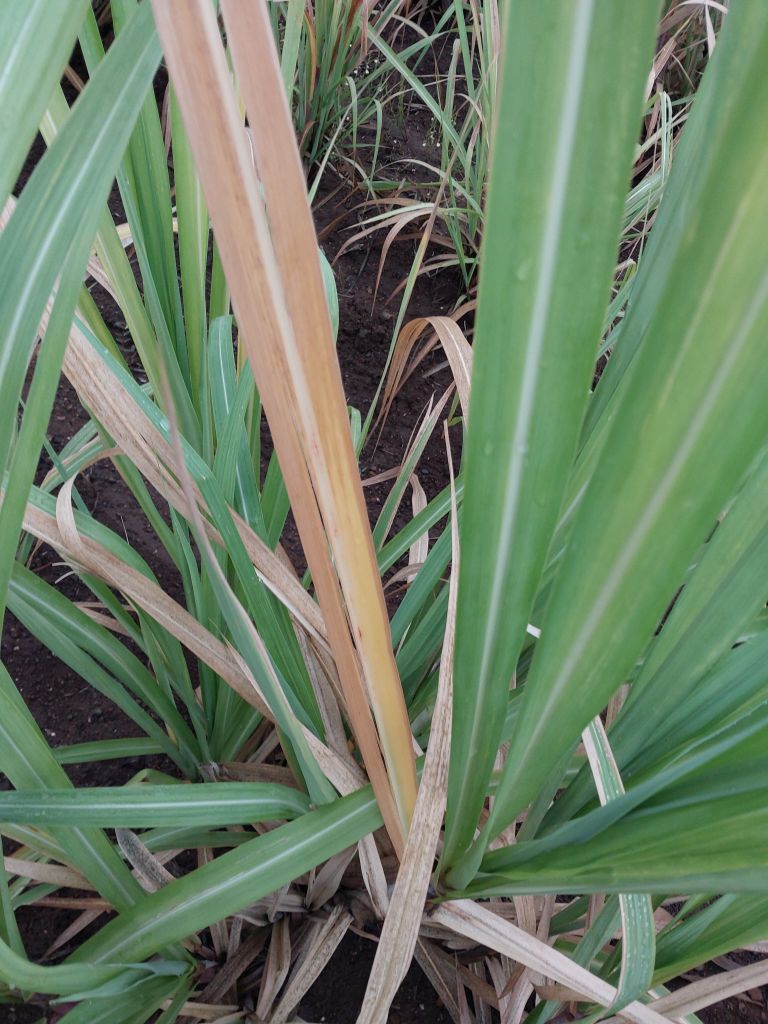
Label: Yellow Leaf